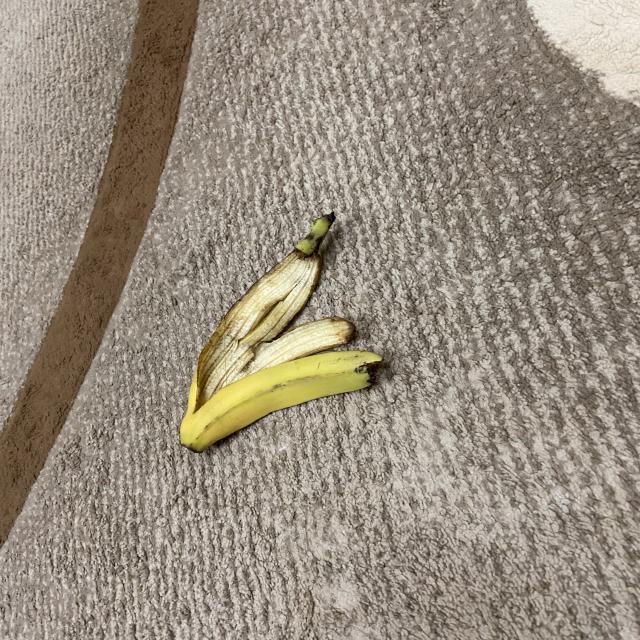
Label: bananas